Døden på Oslo S

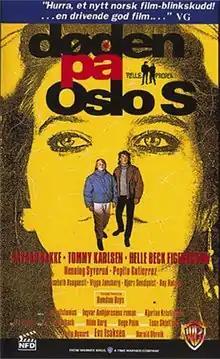
Norwegian DVD/VHS cover

Døden på Oslo S (meaning ""The death at Oslo Central Station"") is a Norwegian film released in 1990. Set in Oslo in the late eighties, it is based on a book by Ingvar Ambjørnsen from his series "Pelle og Proffen". It was the highest-grossing Norwegian film of the year.